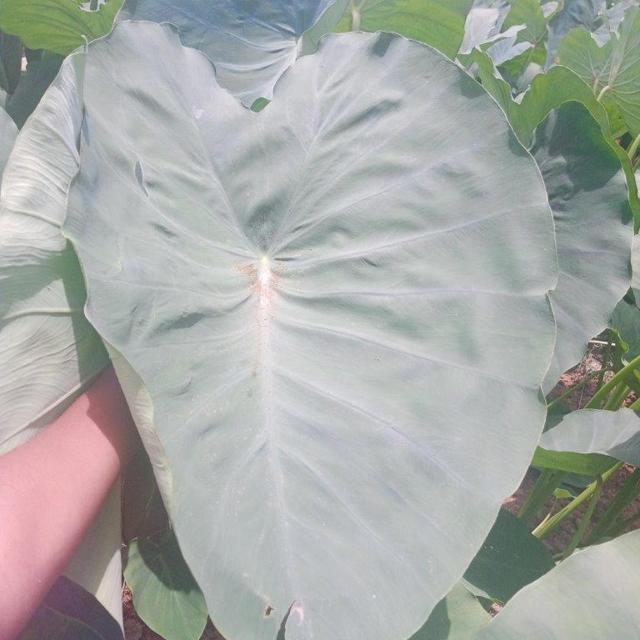
Label: Healthy